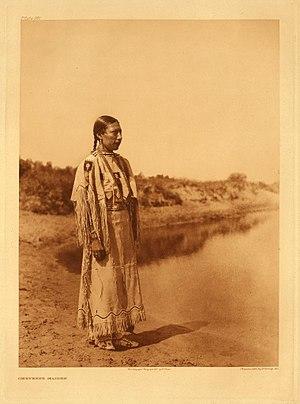
Les Algiques sont un peuple autochtone d'Amérique du Nord.